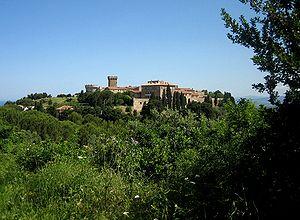
Populonia est une frazione de la commune de Piombino en province de Livourne
Le comté de Soana était au Moyen Âge un comté souverain dont le territoire s'étendait autour de la petite cité éponyme de Soana.